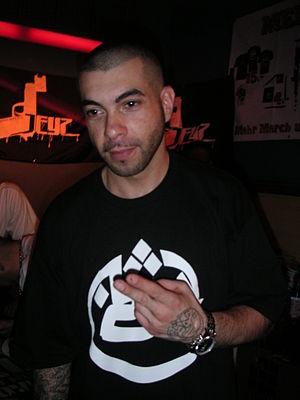
Azad, de son vrai nom Azad Azadpour, né le 1ᵉʳ janvier 1974 à Sinne au Kurdistan iranien, est un rappeur allemand.